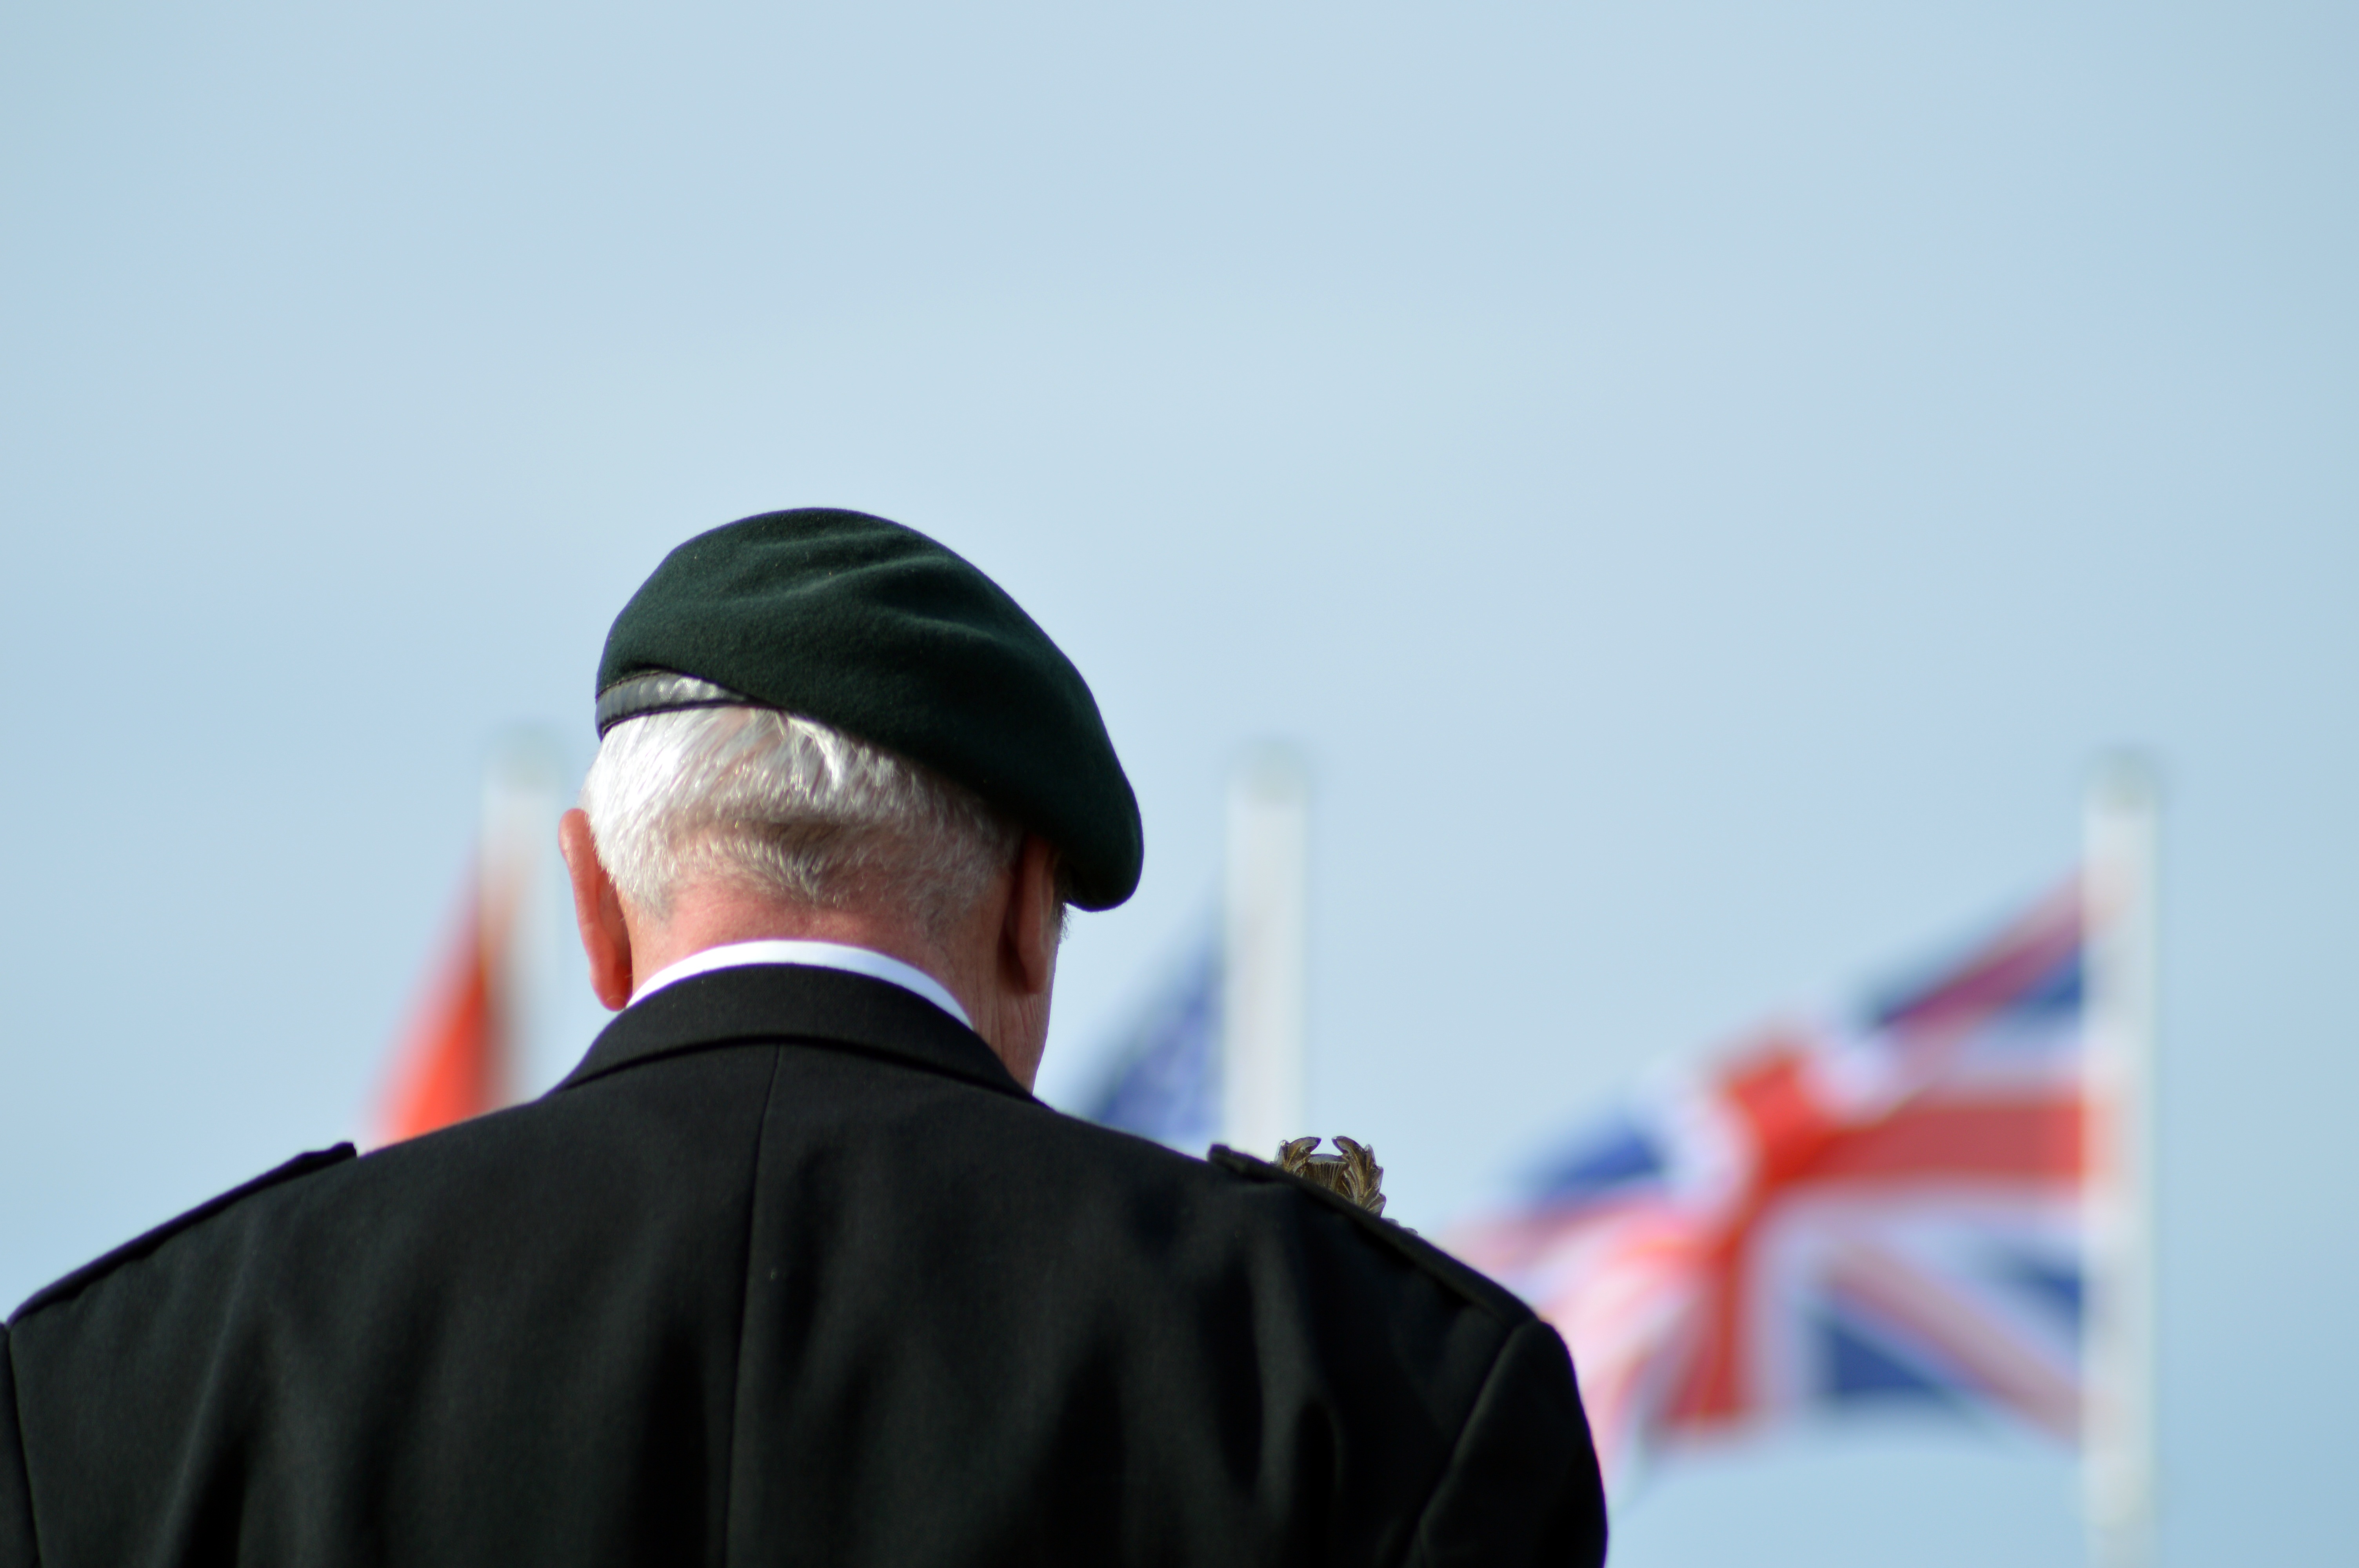
military, france, soldier, army, flag, professional, profession, security, memorial, tribute, war, battle, cool image, normandy, cool photo, commemoration, official, combat, veteran, staff, second world war, military officer, military person